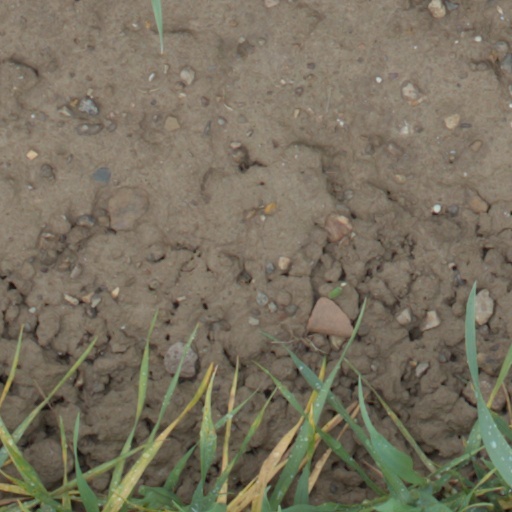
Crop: wheat